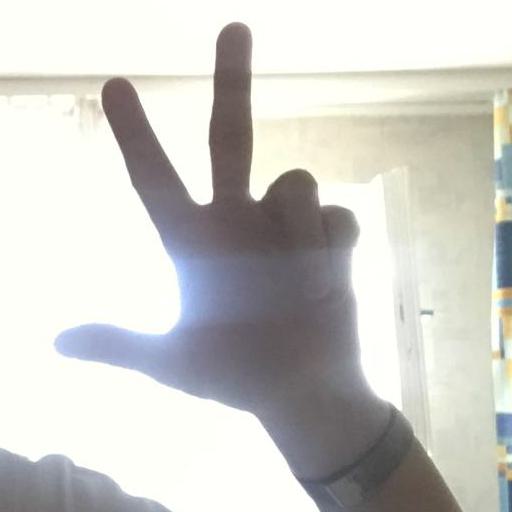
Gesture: three2